Ashley Hinshaw

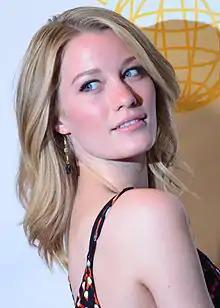
Hinshaw in 2014

Ashley Grace (née Hinshaw) (born December 11, 1988) is an American actress. She is known for her leading role in the 2012 film "About Cherry", and for her role in the 2016 Crackle television series "StartUp".